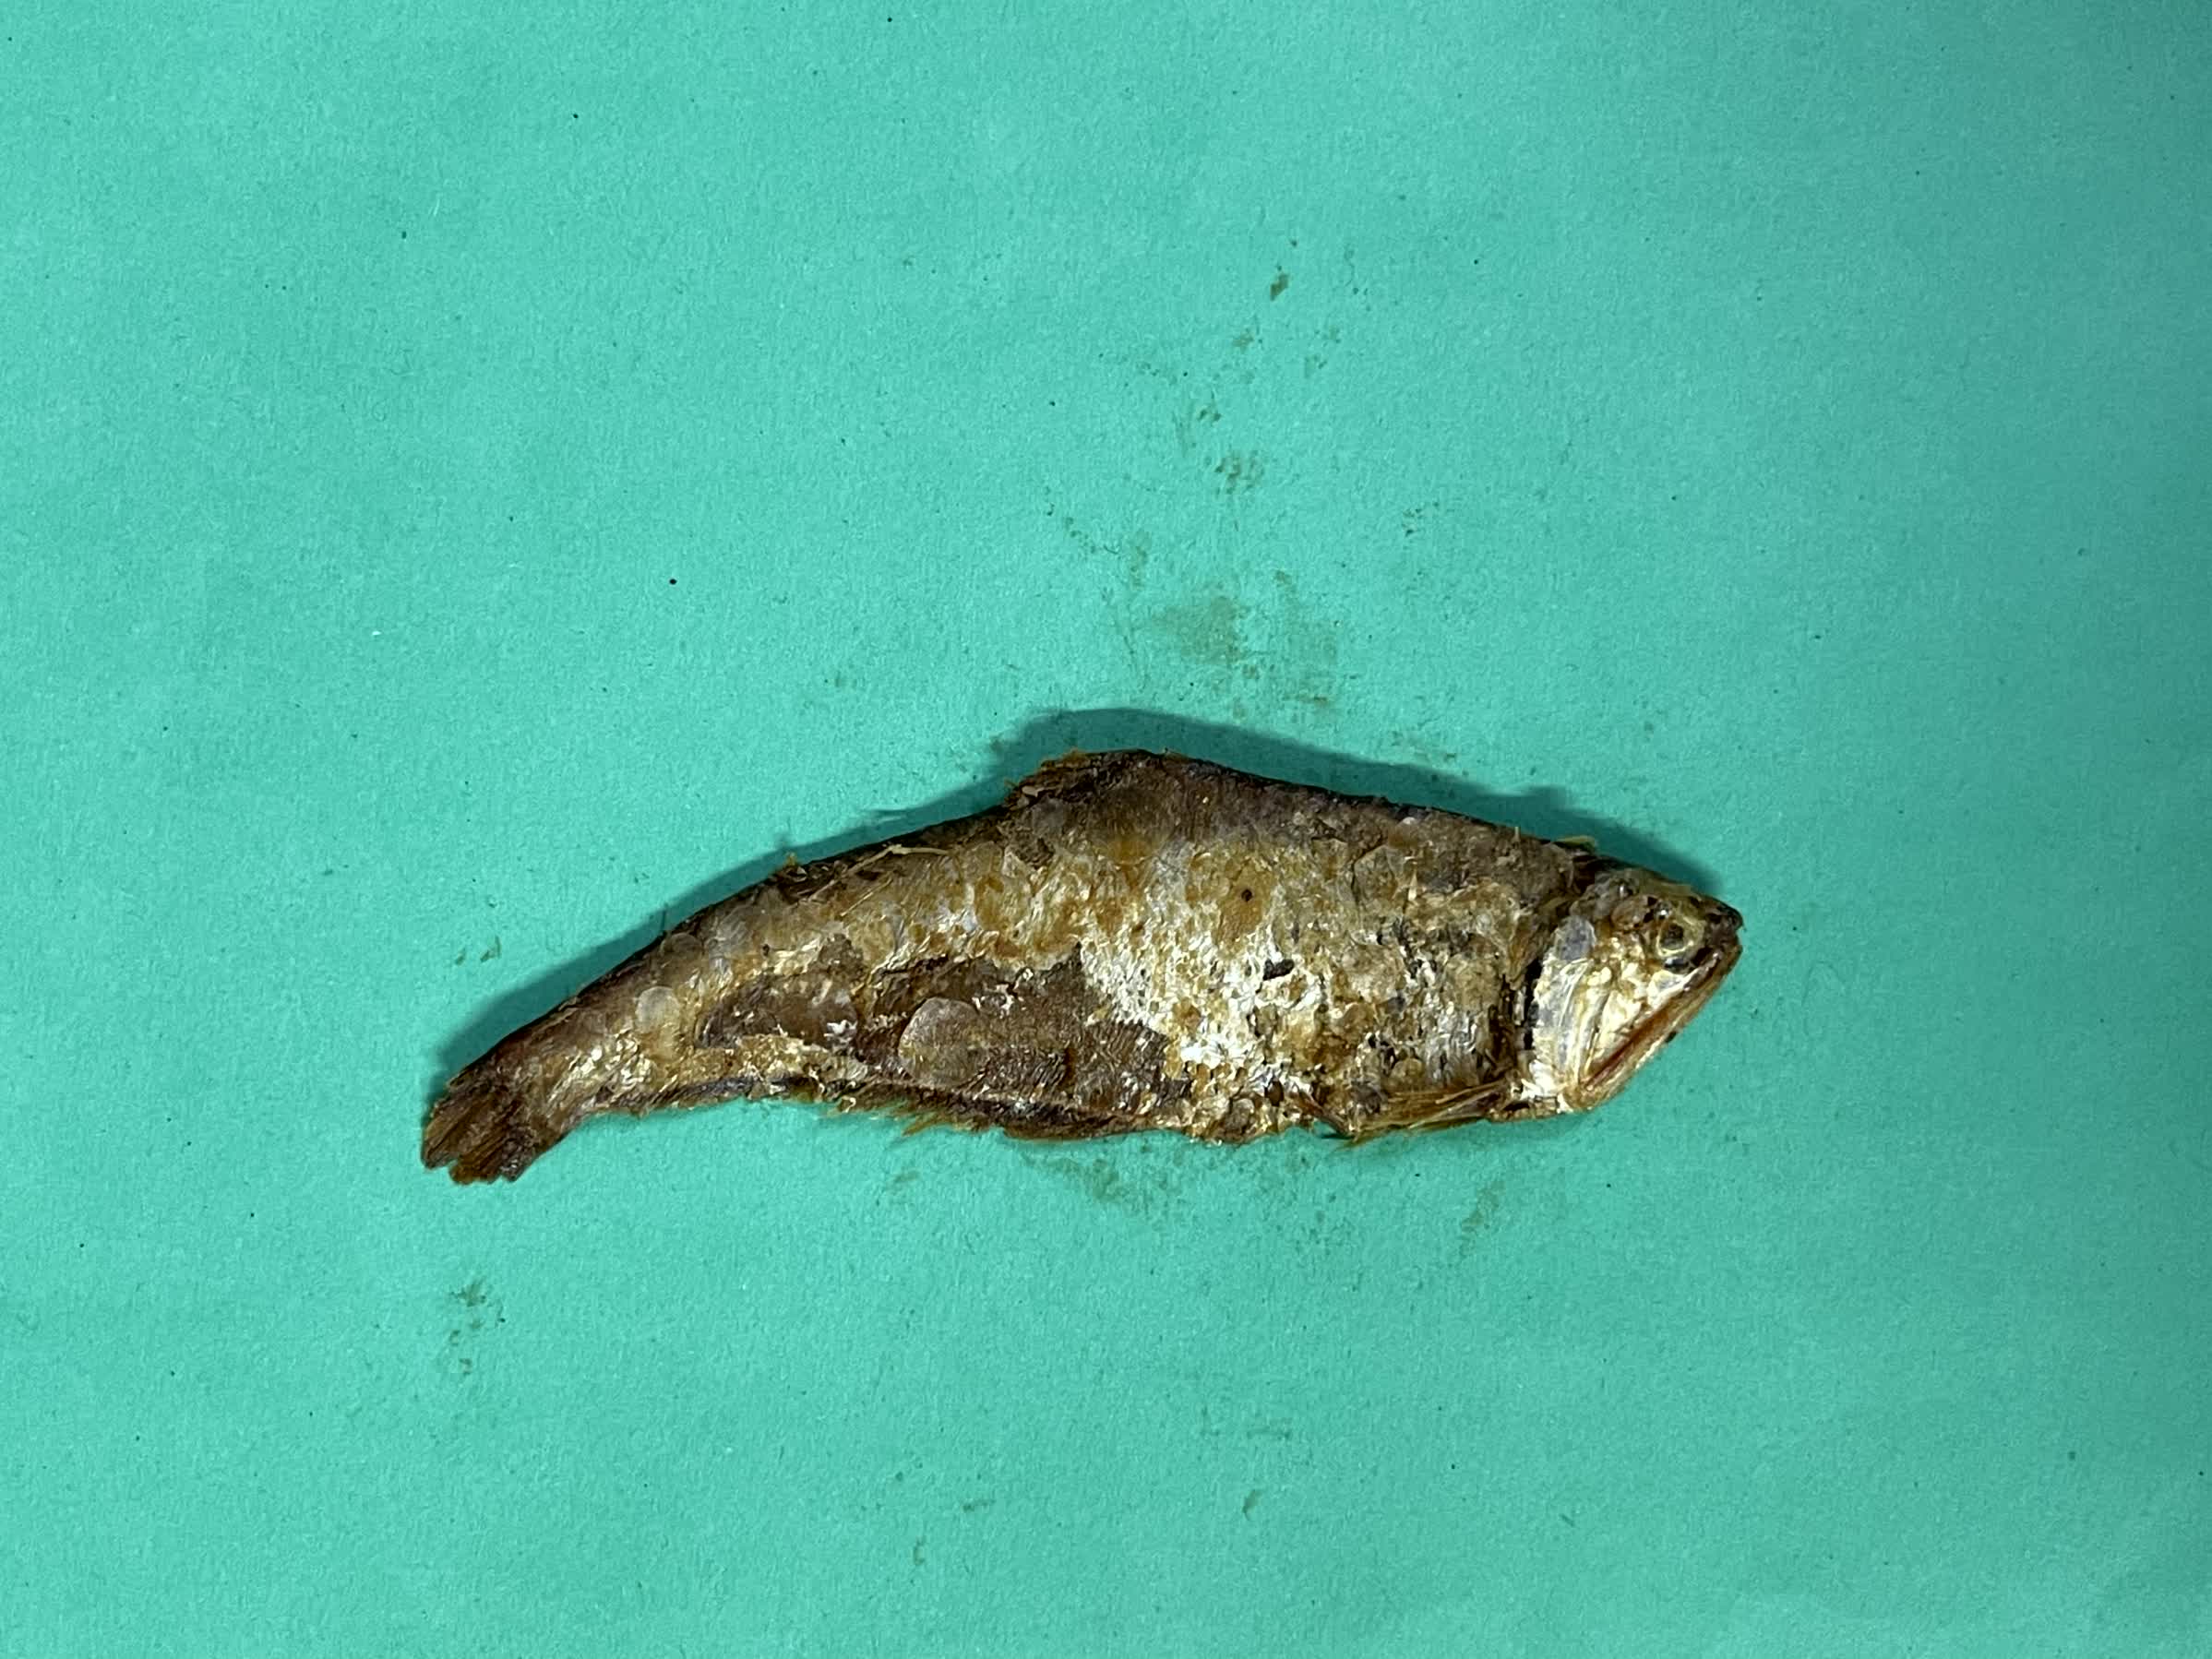
Species: Bashpata